Diana Hamilton (musician)

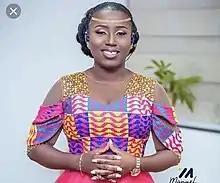

Diana Antwi Hamilton is a Ghanaian gospel musician. She won the 2021 Most Streamed Female Act of the Year Award at the 3Music Women's Brunch. In March 2021, she was among the Top 30 Most Influential Women in Music by the 3Music Awards Women's Brunch. She was crowned Artist of the Year and Gospel Artist of the Year at the 2021 Ghana Music Awards on June 26 with her song "Adom". In 2024 she featured International Nigerian gospel artist Mercy Chinwo on her song titled the doing of the Lord